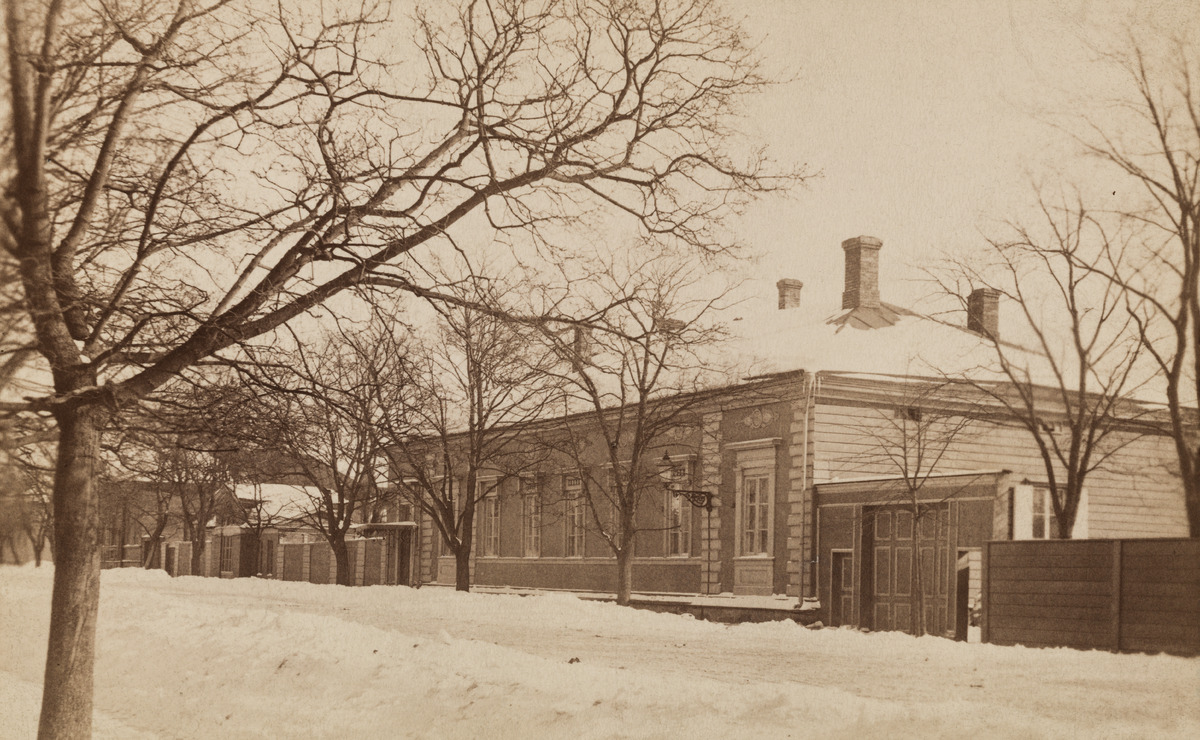
Bulevardi 18 -20, arkkitehti C
sisällön kuvaus: Bulevardi 18 -20, arkkitehti C. L. Engelin talo, valmistunut 1829 ja purettu 1883. Kuva kuuluu Nyblinin kuvasarjaan "Finska vyer - kuvaelmia Suomesta". mustavalkoinen
Kuvaaja: Nyblin, Daniel, valokuvaaja
Ajankohta: kuvausaika 1883 ennen
Paikka: Suomi, Uusimaa, Helsinki, Kamppi Helsinki, Bulevardi 18, 20
Aiheet: kadut, puurakennukset, portit, arkkitehdit, talvi, puut